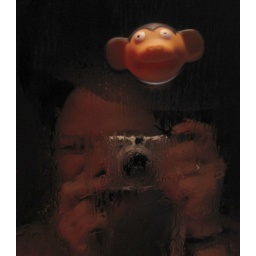
monkey in the mirror